United States Army Cyber Command

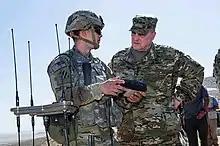
Chairman of the Joint Chiefs of Staff General Mark Milley receives a briefing from a cyber soldier at the Fort Irwin National Training Center.

The Army achieved an initial cyber operating capability in October 2009 by employing the Army Space and Missile Defense Command/Army Forces Strategic Command (USASMDC/ARSTRAT) supported by NETCOM/9thSC(A), 1st IO CMD (L) and INSCOM. The command was originally announced to be named Army Forces Cyber Command (ARFORCYBER). The command was established on 1 October 2010 with the name Army Cyber Command (Army Cyber), commanded by then-Maj. Gen. Rhett A. Hernandez. There are plans for the command to move to Fort Eisenhower, in Augusta, Georgia home of the United States Army Cyber Center of Excellence, the U.S. Army Cyber Corps and Signal Corps.